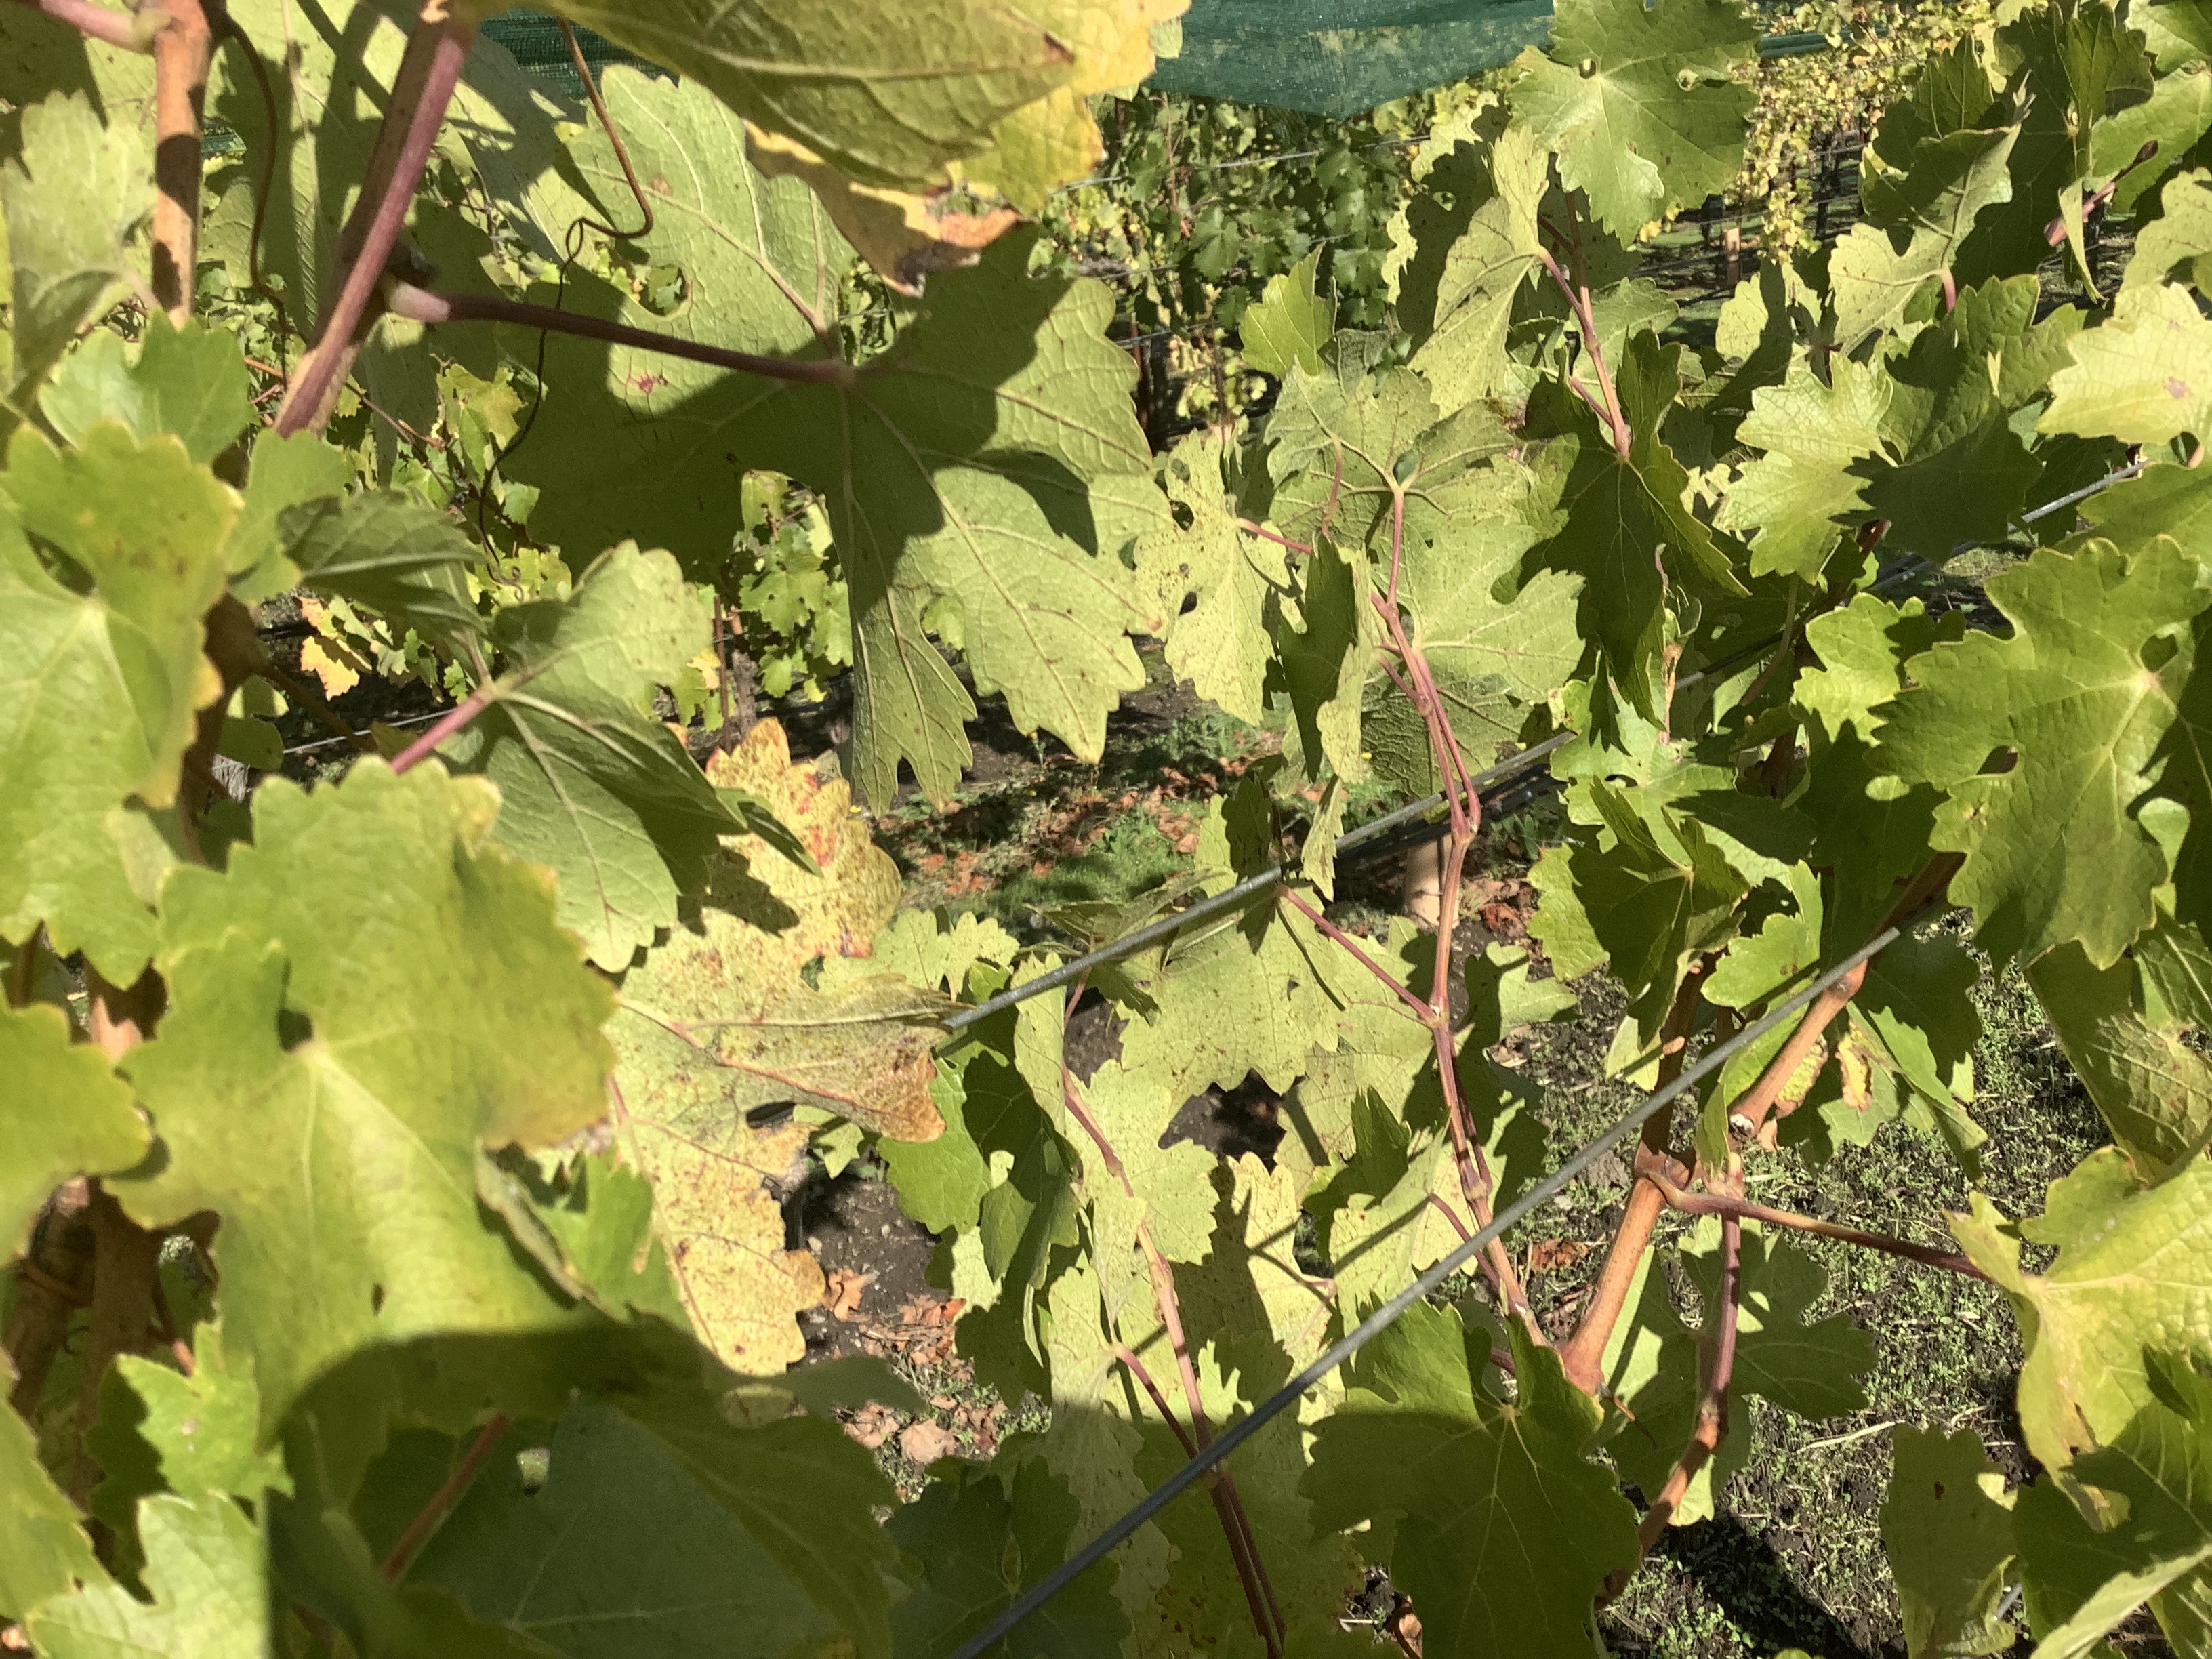
Label: No Virus